Manaslu

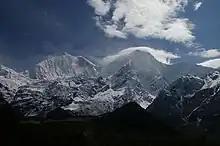

In 1950, H. W. Tilman was the first European to lead an expedition to the Annapurna Range with a small party of five compatriots. They walked on foot from the Kathmandu valley (six days of trekking from the valley), and using Manang as their base camp they started exploring the mountain ranges, peaks, and valleys of the Annapurna massif. During this exploration, while making a reconnaissance of the higher reaches of the Dudh Khola, they clearly saw Manaslu from Bumtang. Three months later, after their aborted trip to Annapurna IV, Tilman, accompanied by Major J. O. M. Roberts, trekked to Larkya La pass and from there saw Manaslu and its plateau and concluded that there was a direct route to the summit, although they did not make an attempt on it.